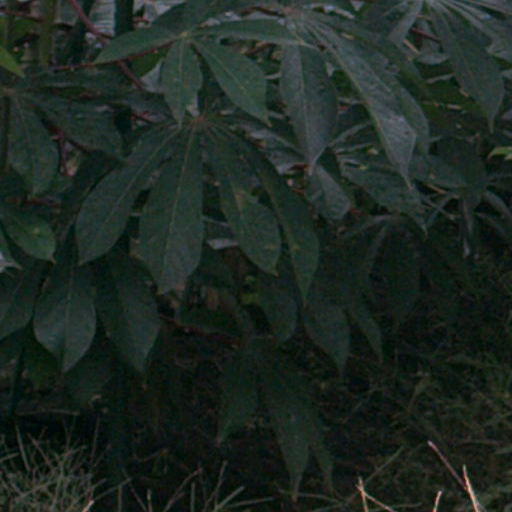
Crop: cassava